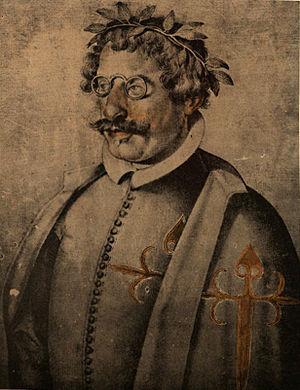
Fray Luis de León est un poète et intellectuel du Siècle d'or espagnol.